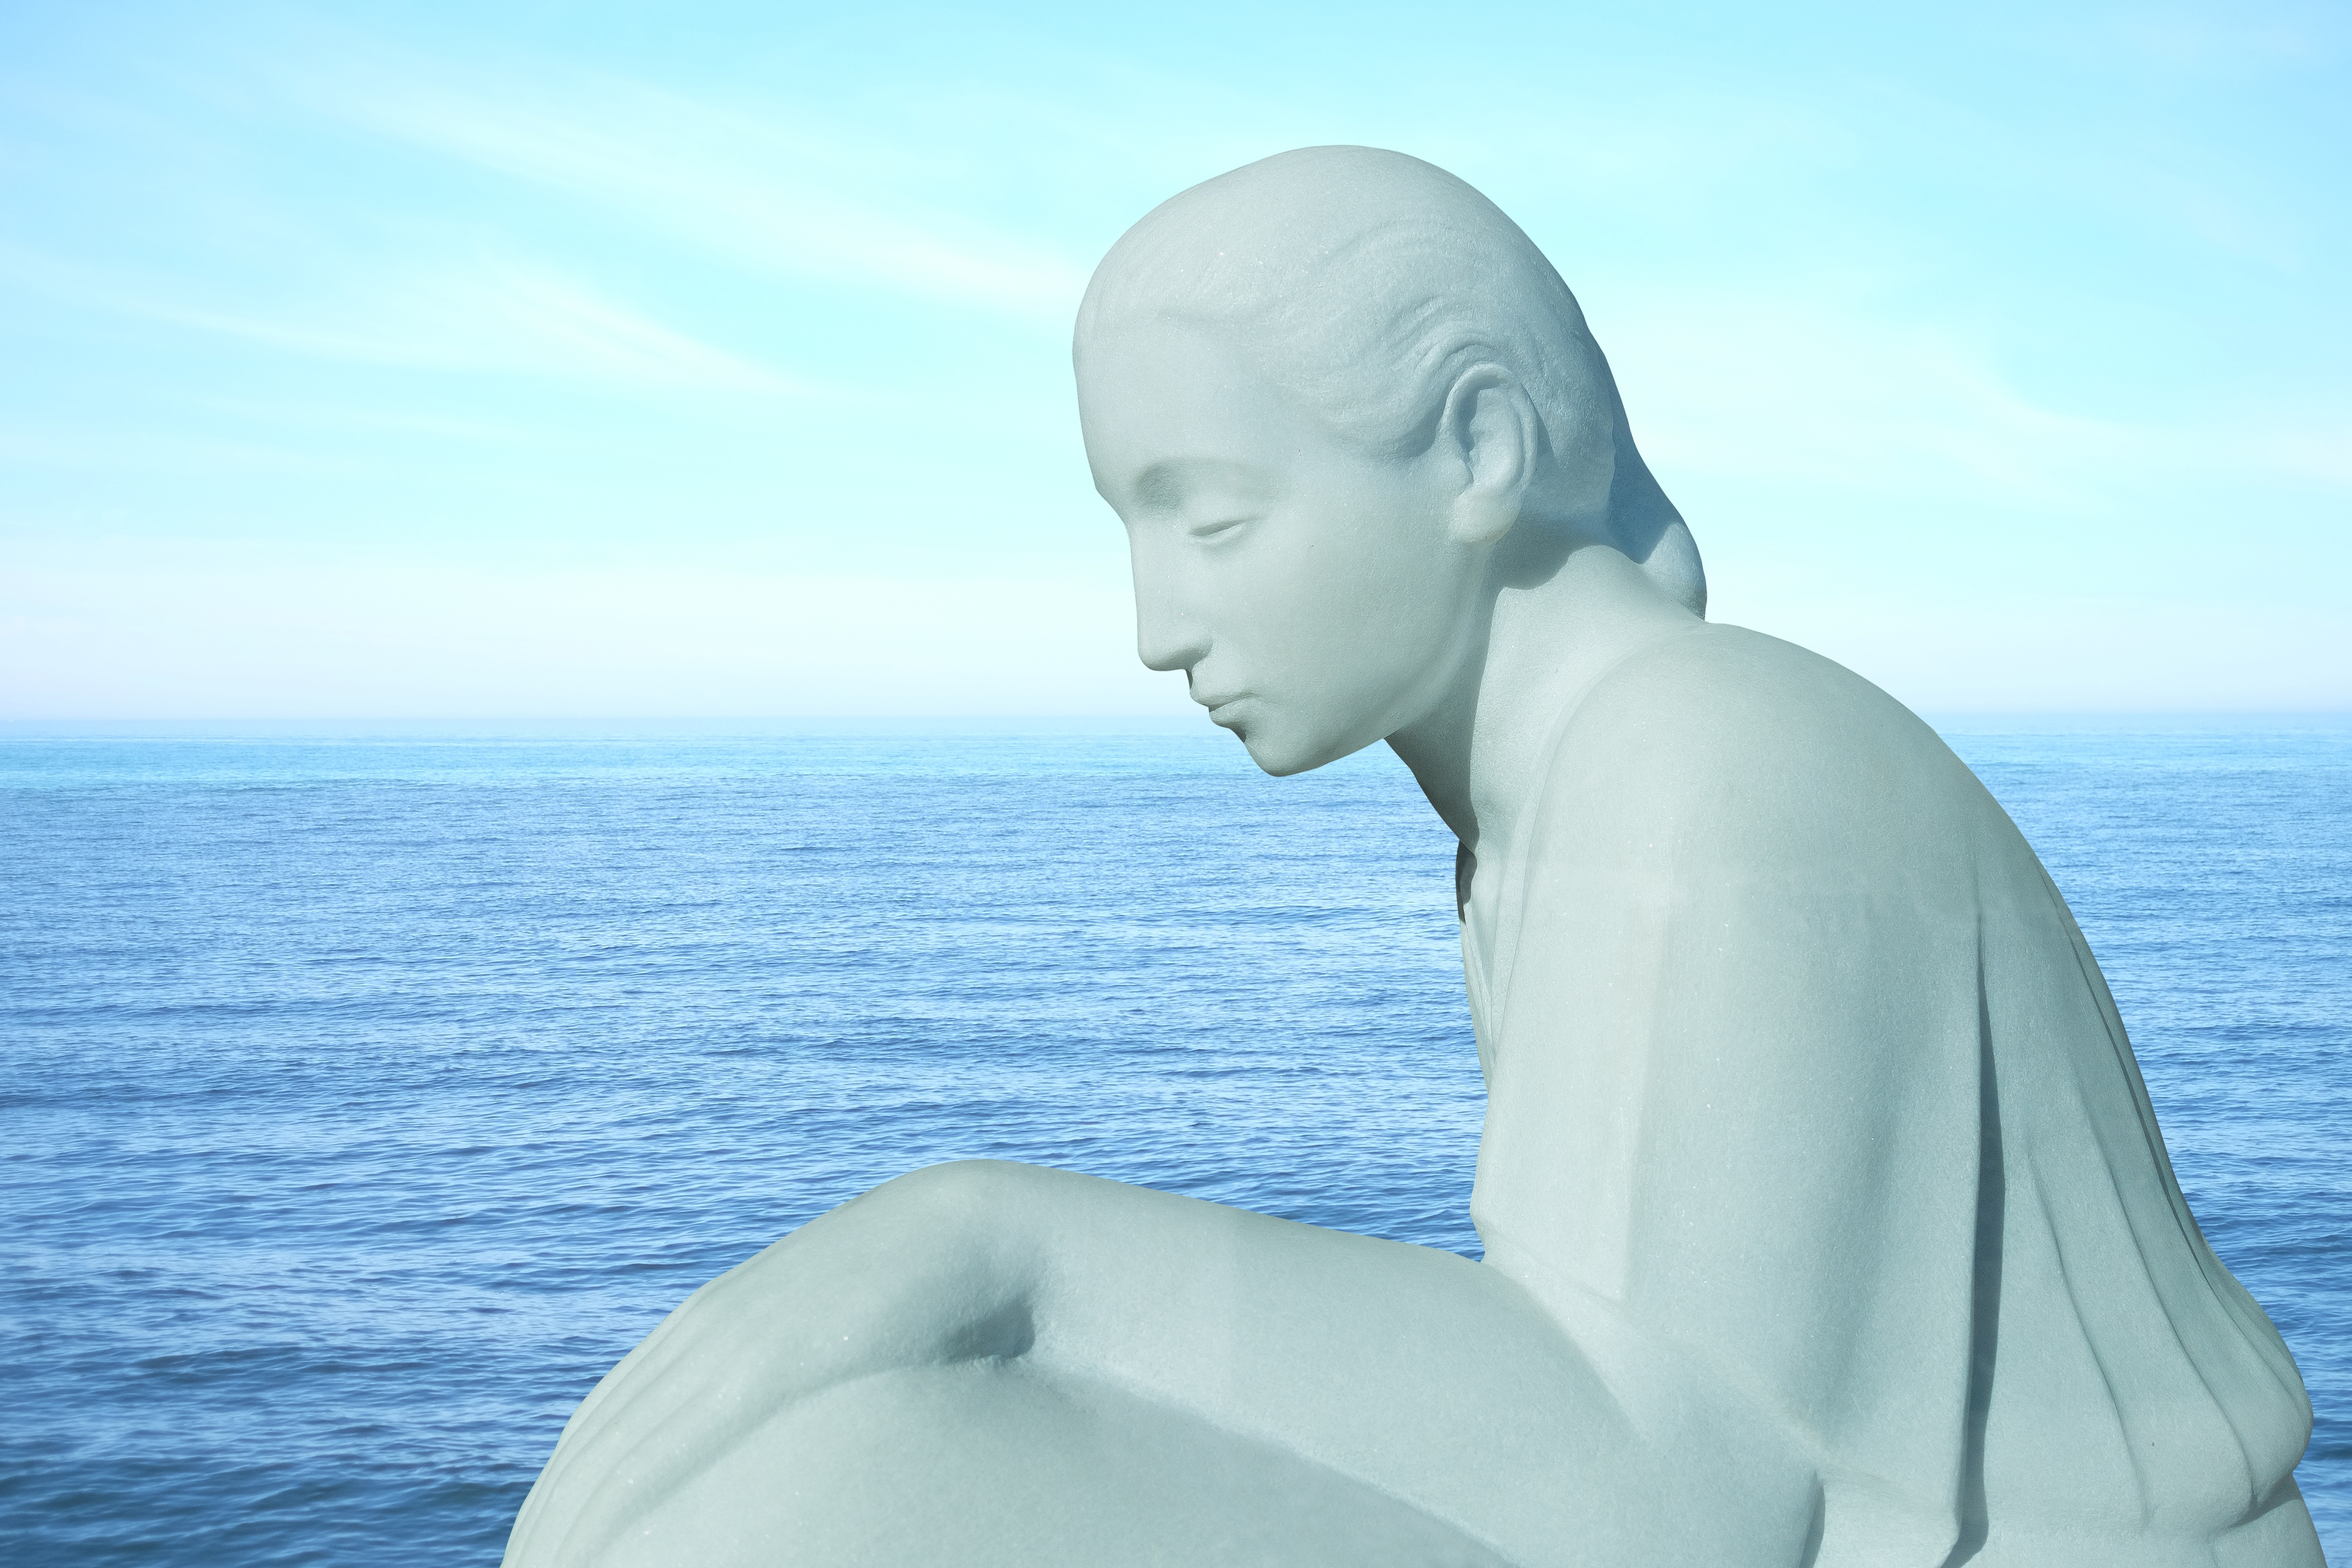
sea, ocean, woman, vacation, statue, sitting, blue, sculpture, art, marble, beauty, fine, sculptor, rock carving, steinmetz, arts crafts, photo shoot, human positions